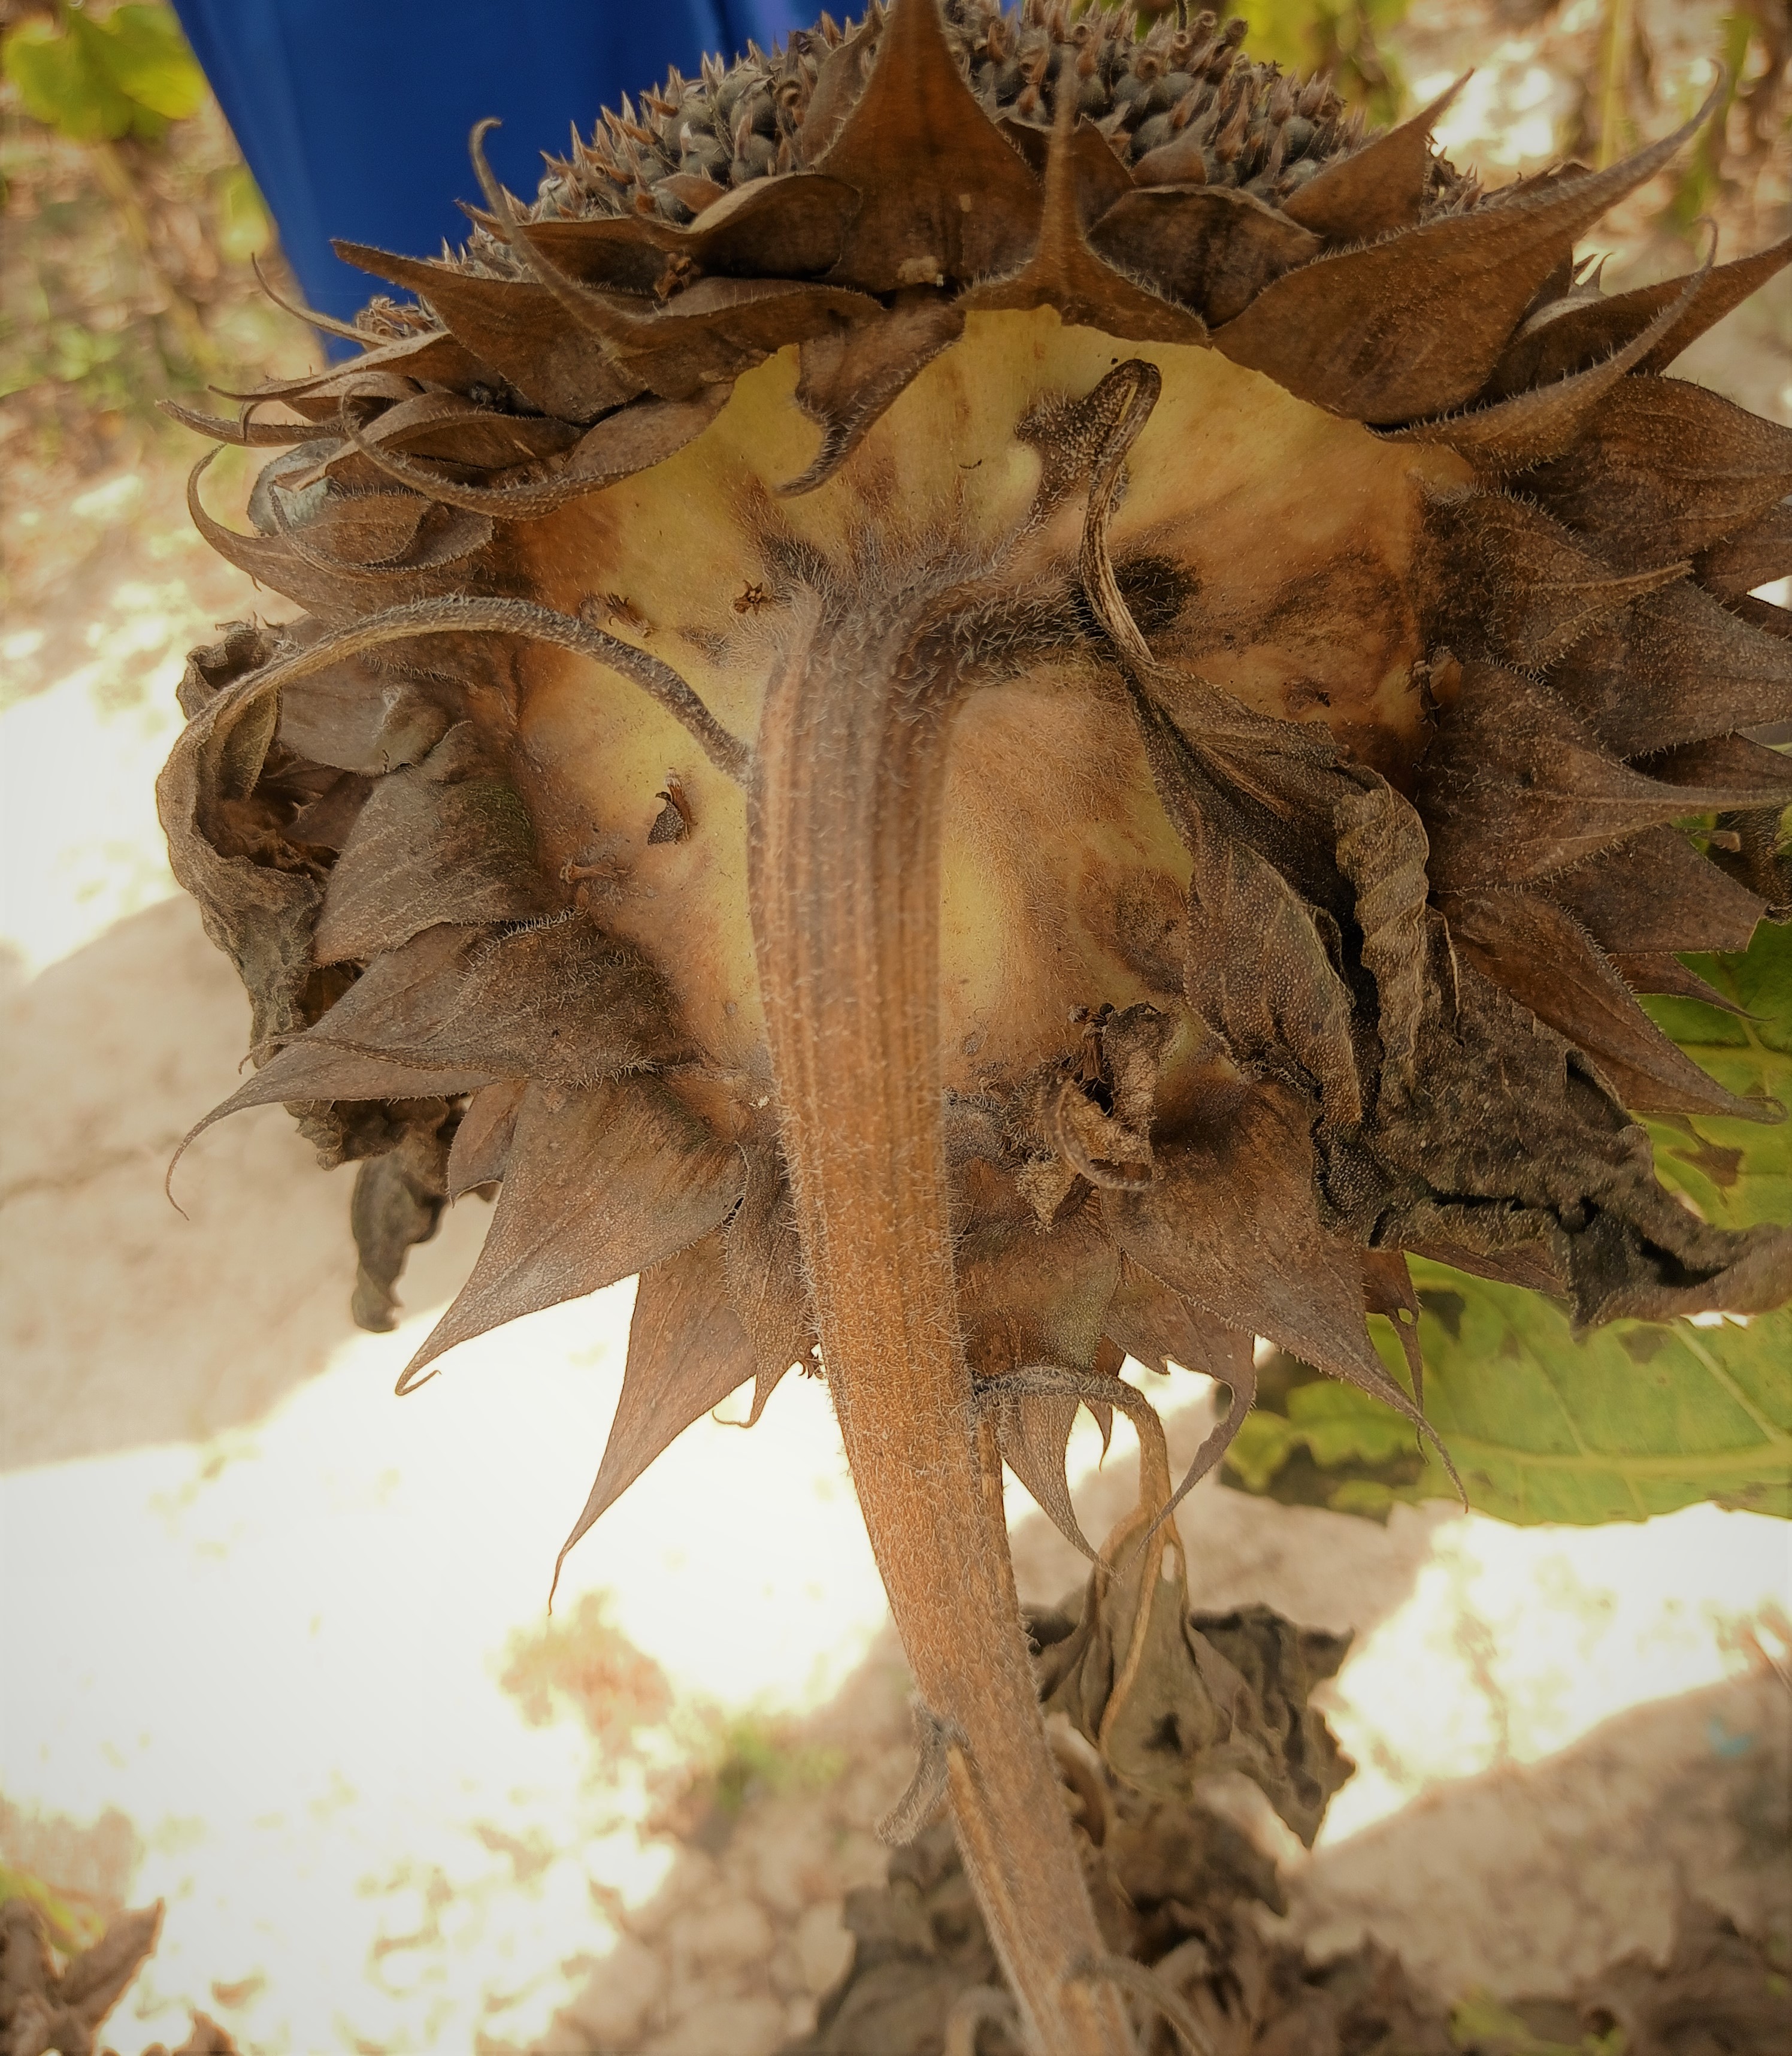
Label: Gray_mold